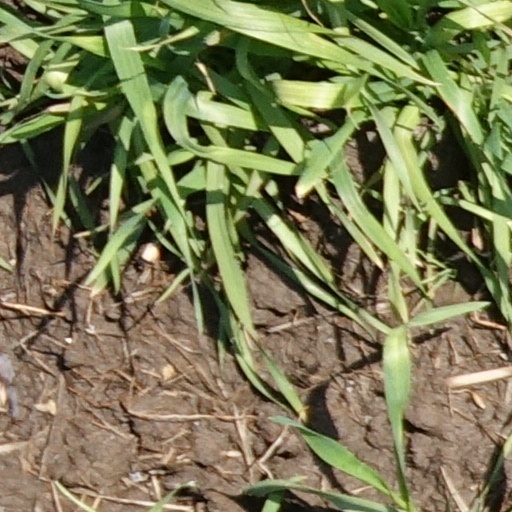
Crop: wheat